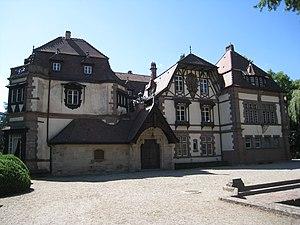
Château de la Léonardsauactuel musée du cheval et de l'attelage, Saint-Léonardsau (InscritInscrit, 19861990) This building is indexed in the Base Mérimée, a database of architectural heritage maintained by the French Ministry of Culture,
Ce tableau présente la liste de tous les monuments historiques de Bœrsch, classés ou inscrits.